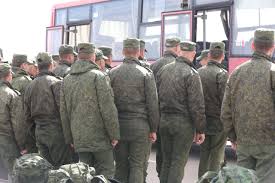
Label: Iskander